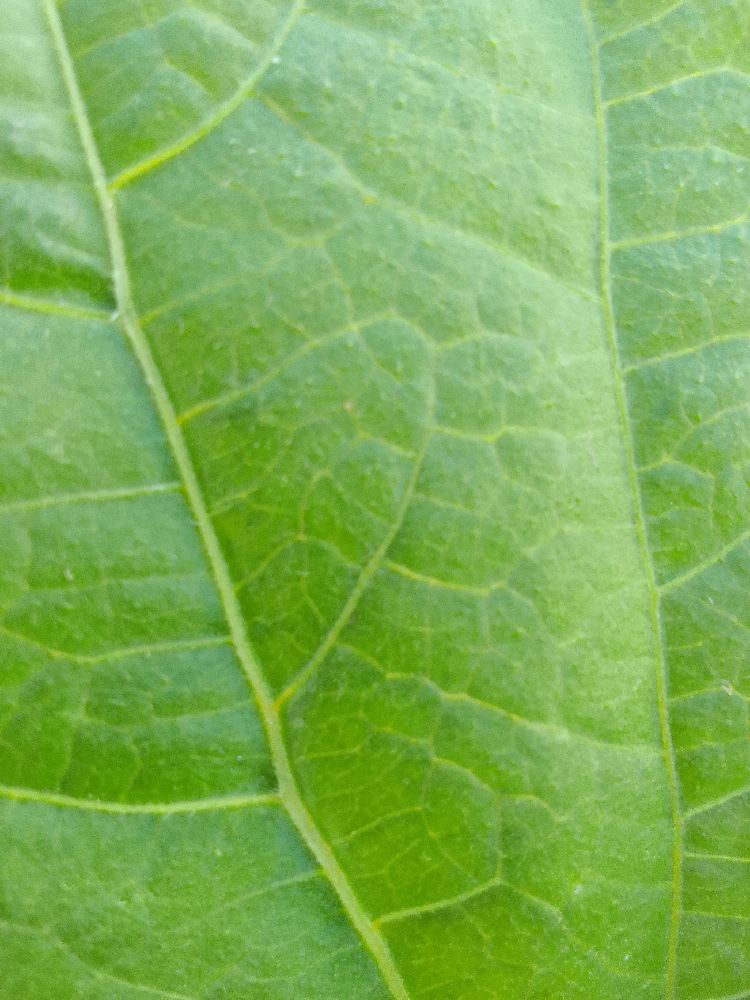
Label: healthy